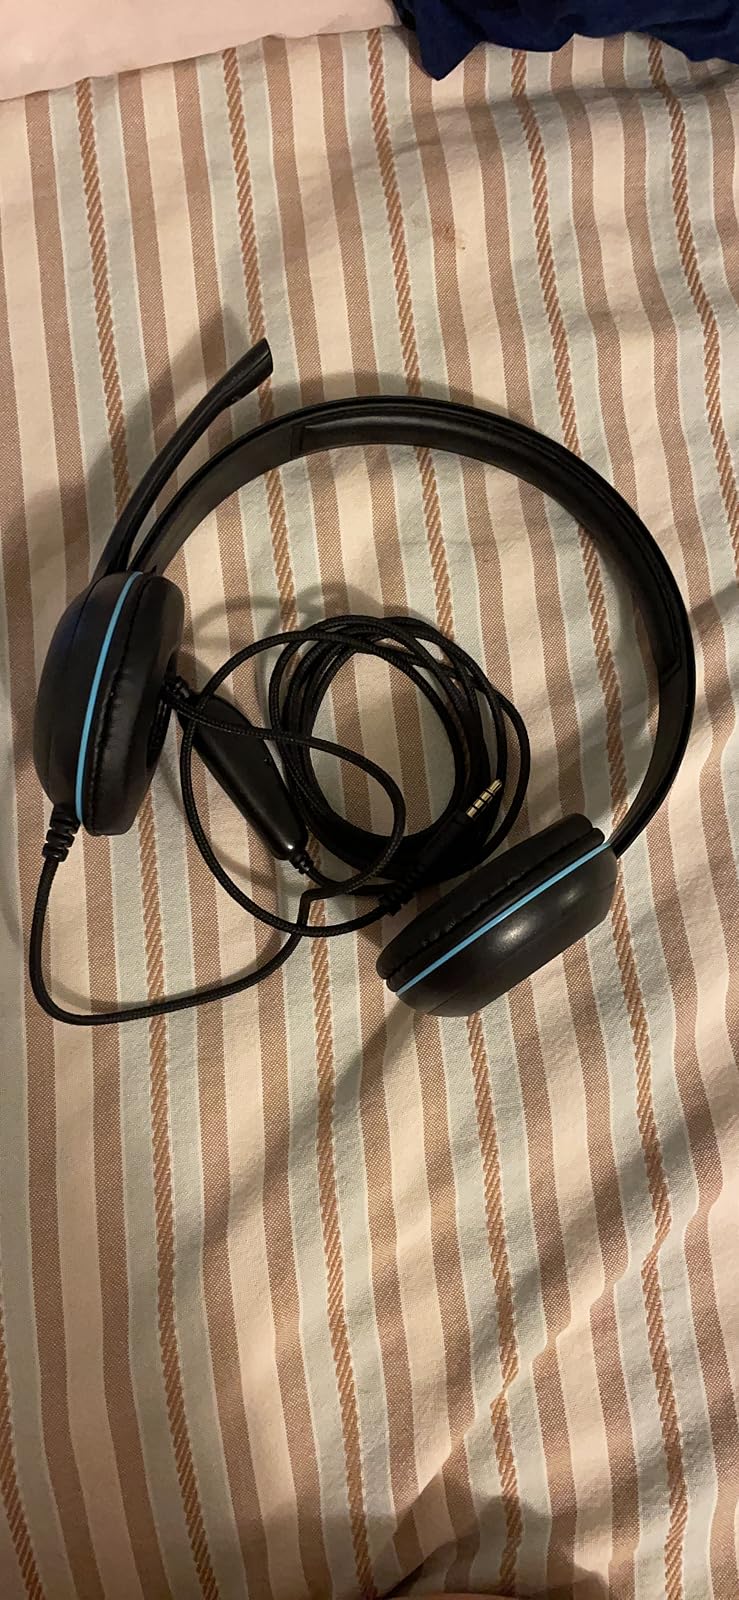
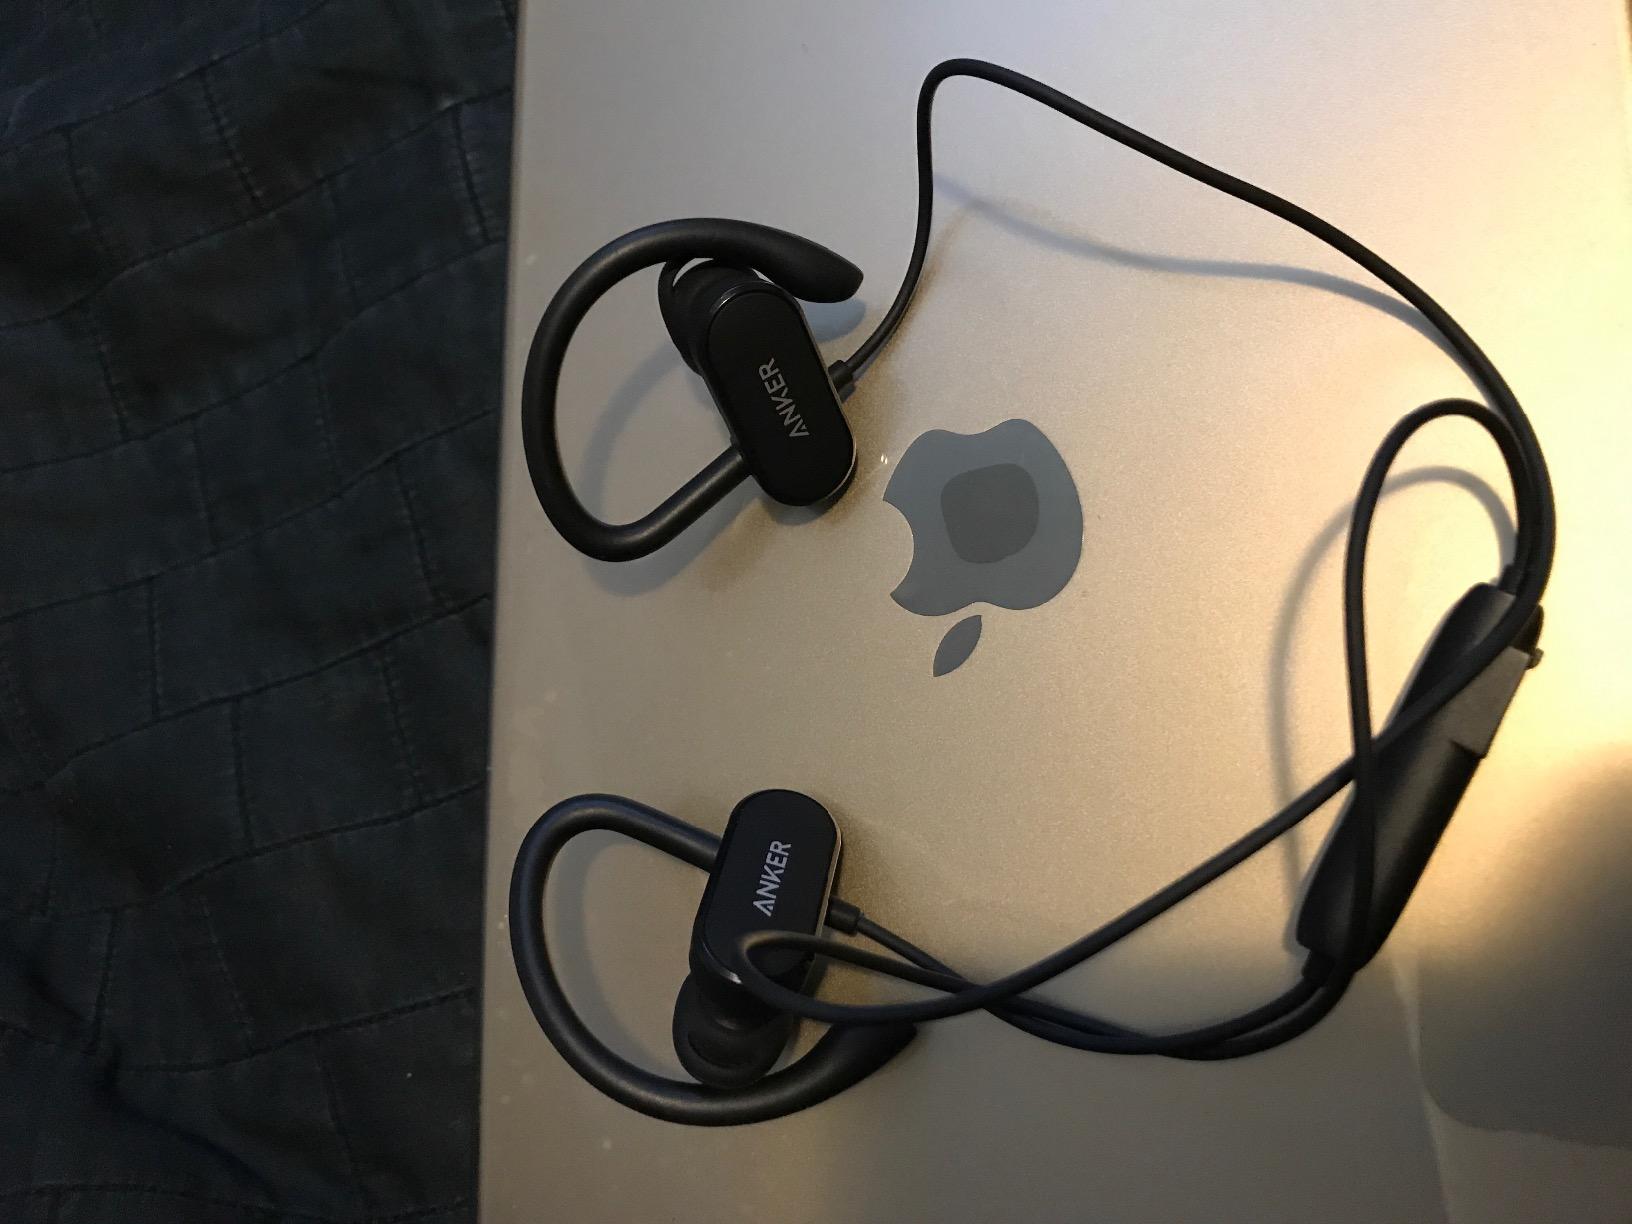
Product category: headphones
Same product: no